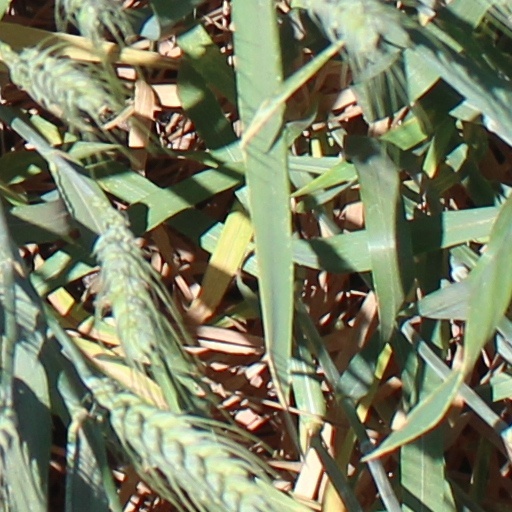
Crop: wheat